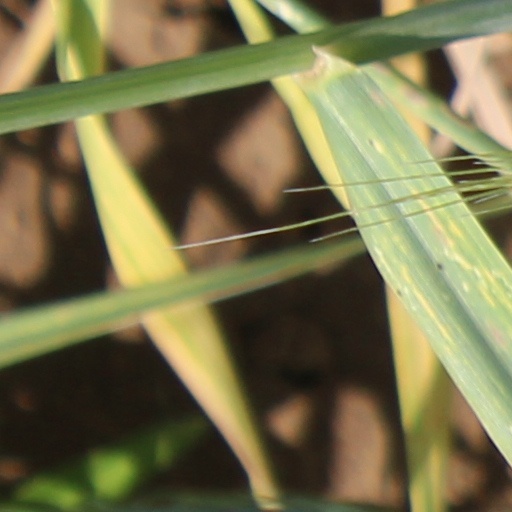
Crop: wheat